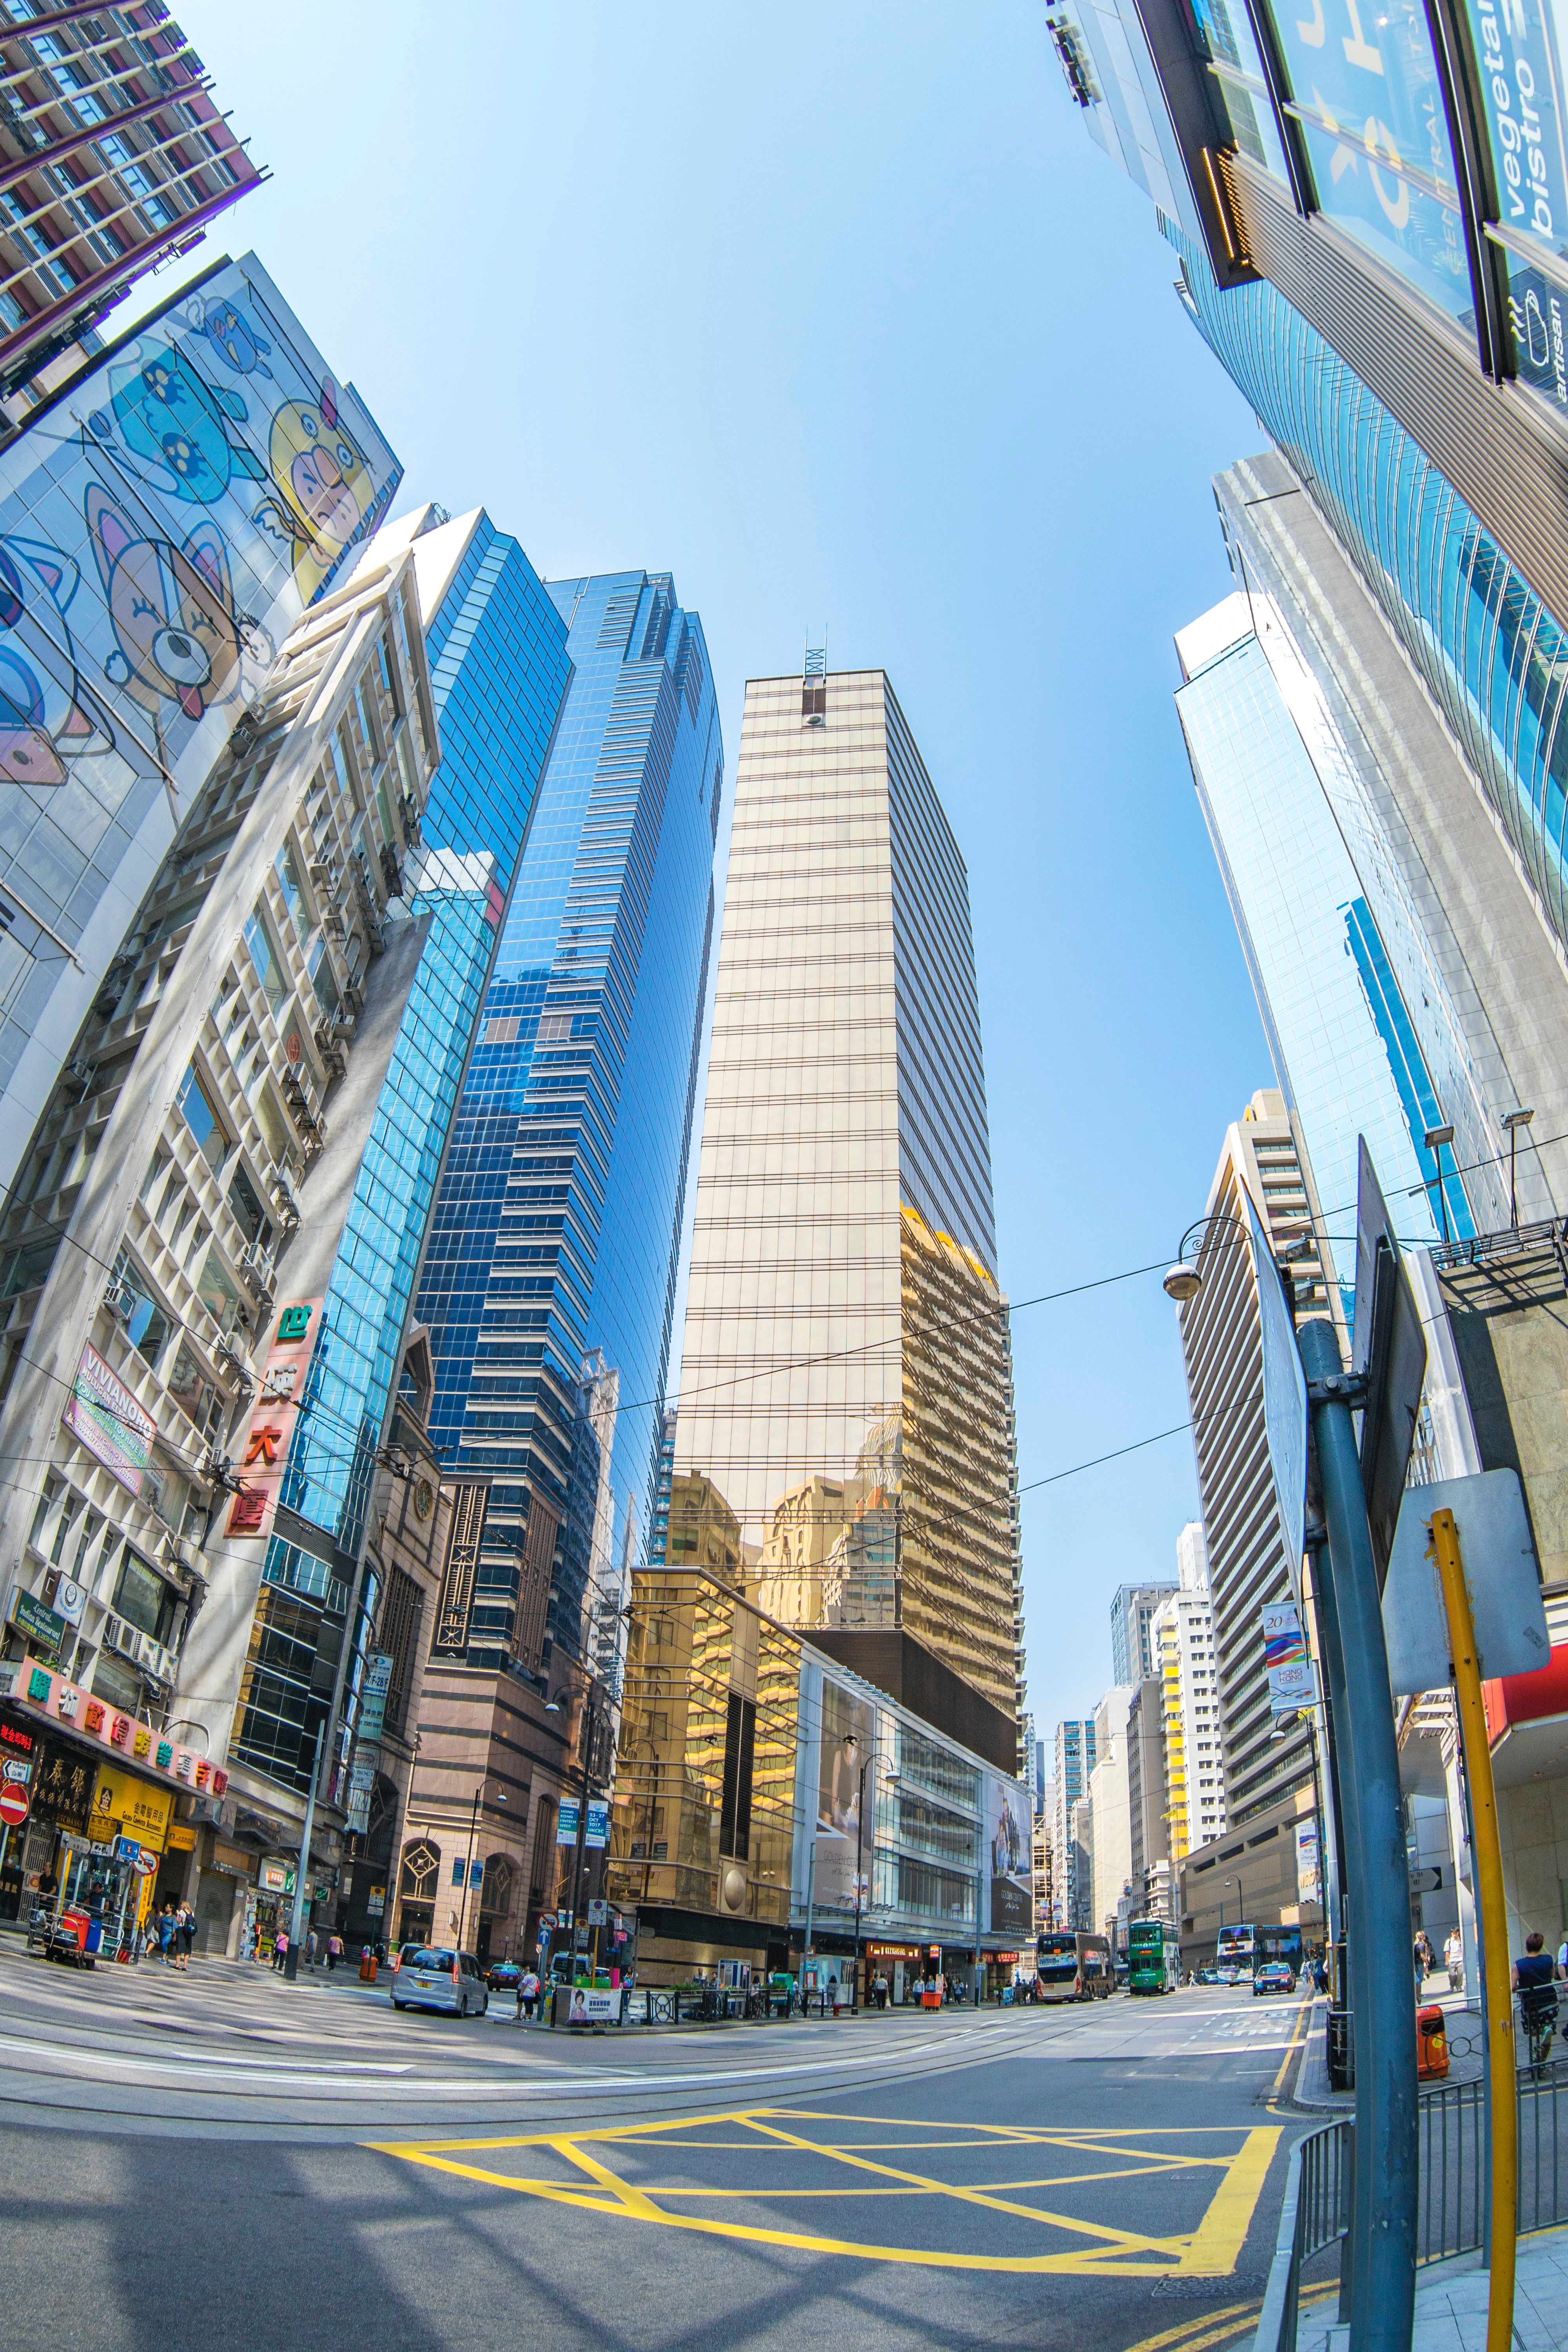
metropolitan area, skyscraper, city, urban area, metropolis, daytime, architecture, building, commercial building, tower block, human settlement, landmark, downtown, sky, condominium, mixed use, corporate headquarters, neighbourhood, infrastructure, tower, cityscape, street, fisheye lens, photography, road, headquarters, facade, thoroughfare, vacation, urban design, tourism